History of miscegenation

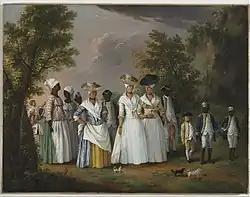
"Free Women of Color with their Children and Servants", oil painting by Agostino Brunias, Dominica, c. 1764–1796

About 300,000 Cantonese coolies and migrants (almost all males) migrated during 1849–1874 to Latin America; many of them intermarried and cohabited with the Black, Mestizo, and European population of Cuba, Peru, Guyana, and Trinidad.